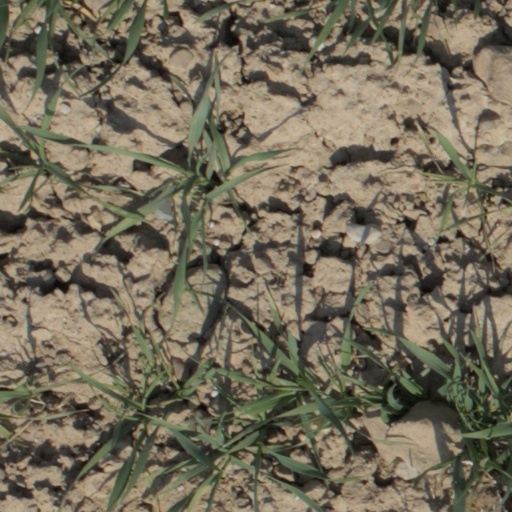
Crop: wheat